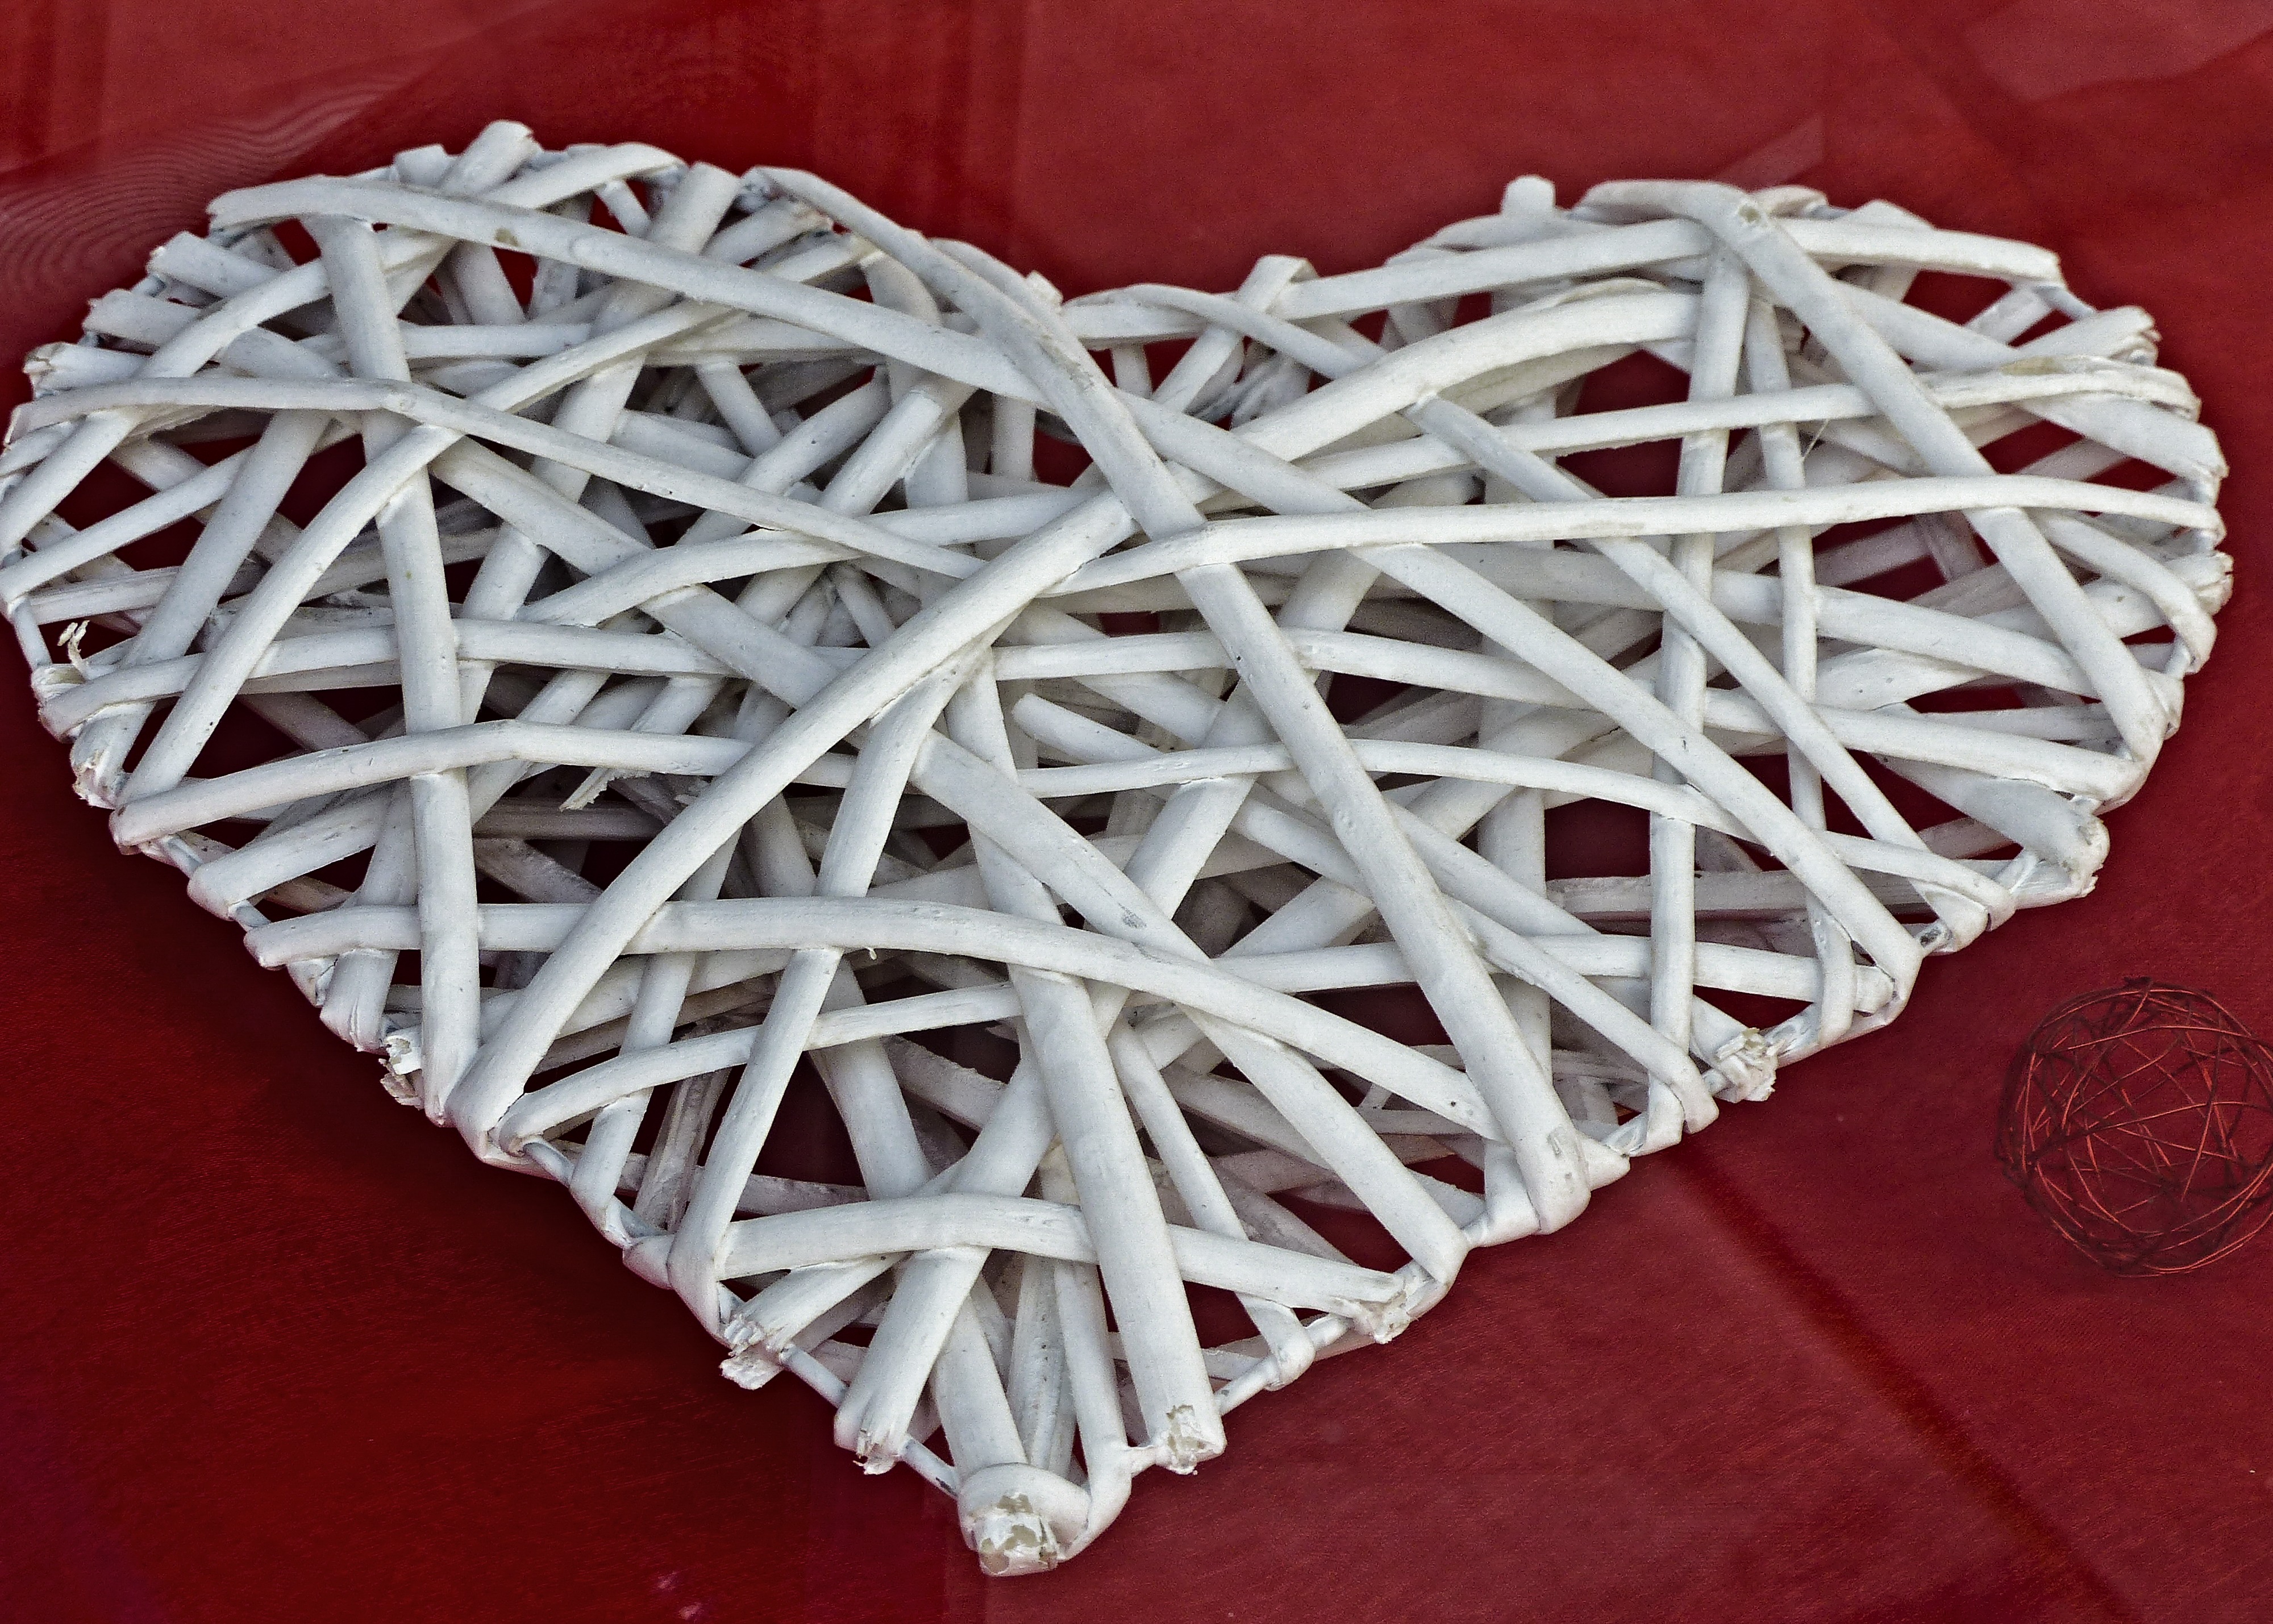
white, love, heart, decoration, pattern, food, material, christmas decoration, textile, art, relationship, icing, decorative, shape, braided, valentine's day, doily, plaited